Autoencoder

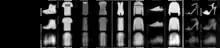
Reconstruction of 28x28pixel images by an Autoencoder with a code size of two (two-units hidden layer) and the reconstruction from the first two Principal Components of PCA. Images come from the Fashion MNIST dataset.

Dimensionality reduction was one of the first deep learning applications.